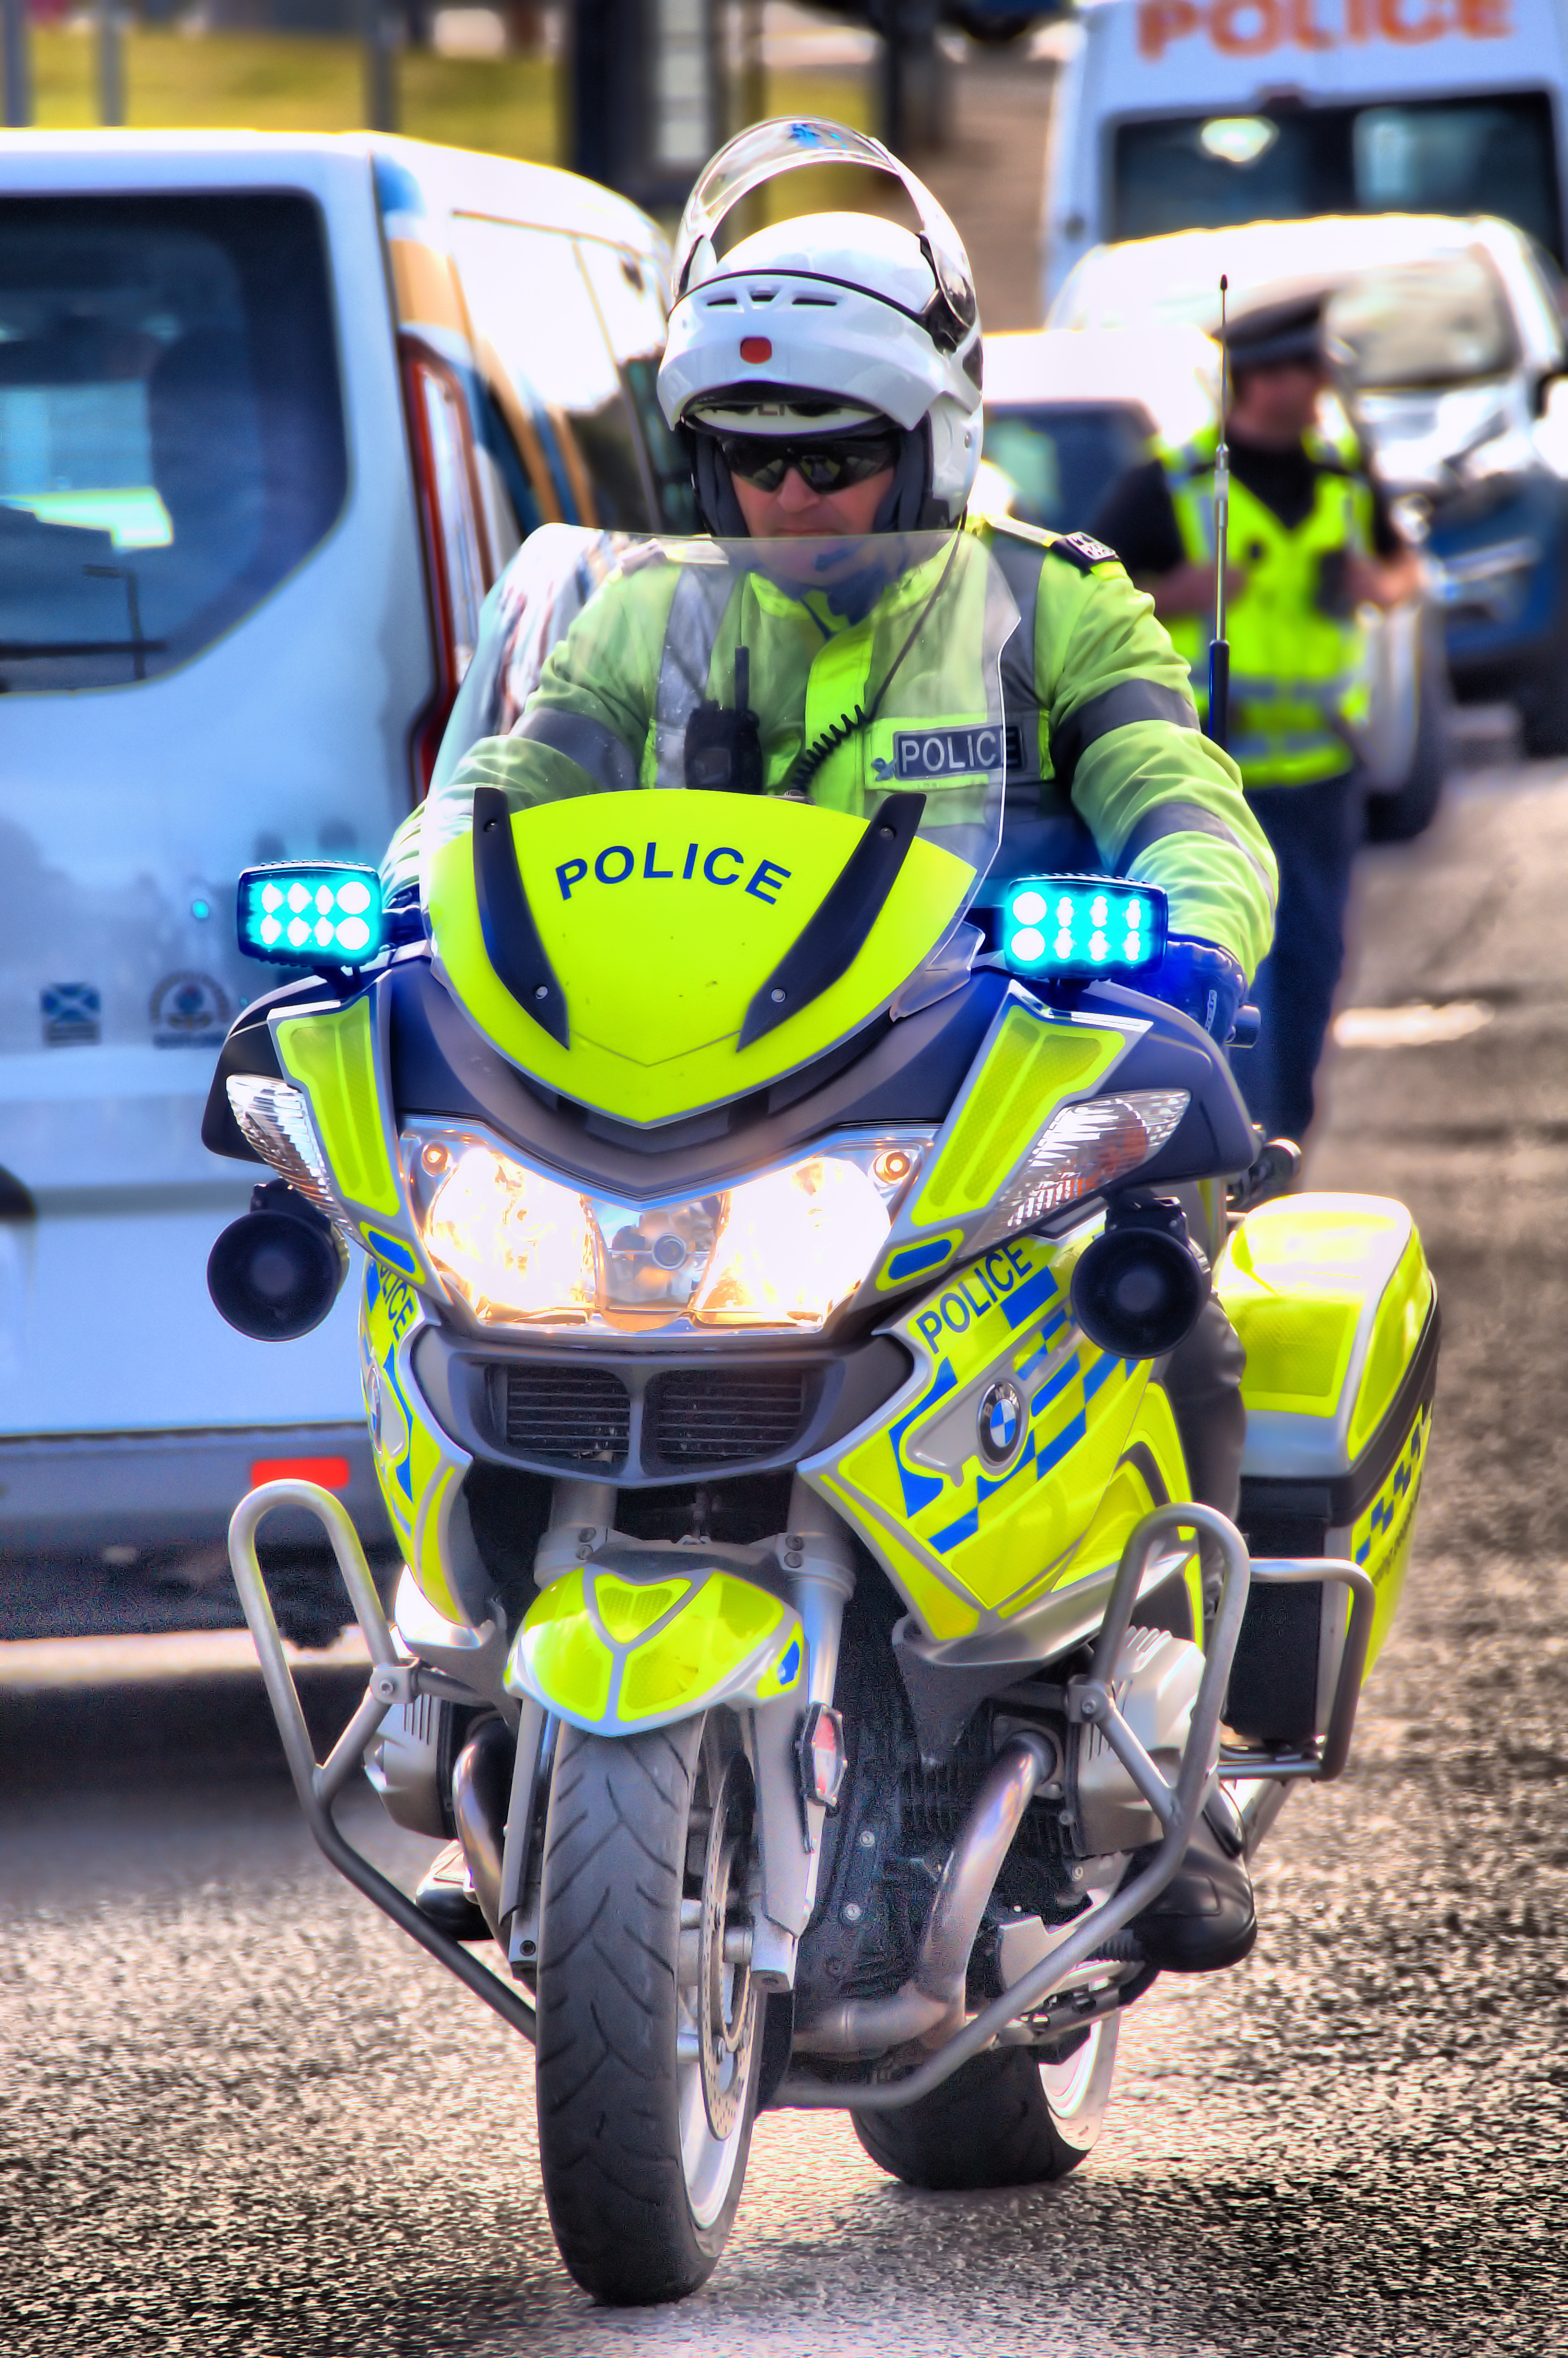
car, vehicle, motorcycle, race, sports, racing, race track, motorsport, ayrshire, ardrossan, commonwealthgames, saltcoats, batonrelay, motorcycling, motorcycle racing, road racing, dirt track racing